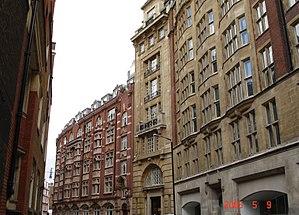
Le département de l'Éducation est un département exécutif du gouvernement britannique.